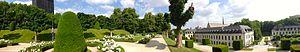
Abbaye de la Cambre - Les jardins étagés
La Tour ITT, renommée IT Tower au début des années 2000, est un immeuble de bureau réalisé par Walter Bresseleers entre 1968 et 1971, à Bruxelles. Elle est l'un des symboles de ce que l'histoire de l'urbanisme a ensuite appelé la bruxellisation.
Louise de Llano, née Louise Dellano y Velasco, est une religieuse cistercienne qui fut la 39ᵉ abbesse de l'abbaye de la Cambre.
La photographie panoramique est un genre de photographie ou une technique qui consiste à créer des images avec des champs exceptionnellement larges.
L'abbaye de la Cambre est située dans le quartier de La Cambre à Ixelles, une commune de la Région de Bruxelles-Capitale. Il s'agit d'un ancien monastère de moniales cisterciennes nobles, fondé en 1201 à la source d'un ruisseau, le Maelbeek.